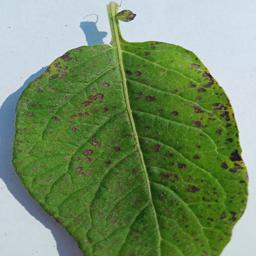
Etiqueta: Tizon_Temprano